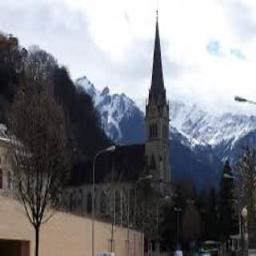
Kathedrale St. Florin